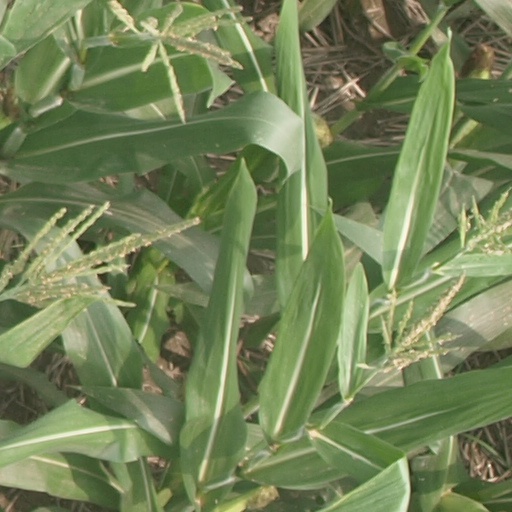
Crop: maize; corn